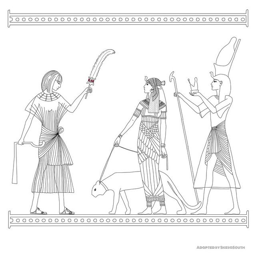
a mix of styles to color